Marvin Martin

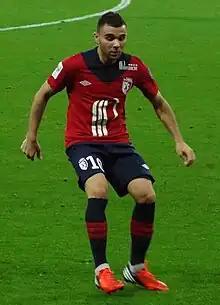
Martin playing for Lille in 2012

Marvin Martin (born 10 January 1988) is a French professional football coach and former player who is the assistant coach of Championnat National 2 club Hyères. He played as a creative play-making midfielder and was described as a player with "very good technique on the ball" and "excellent vision", which compensated for his relatively small frame. Martin is a former France international, having appeared for his country at UEFA Euro 2012.